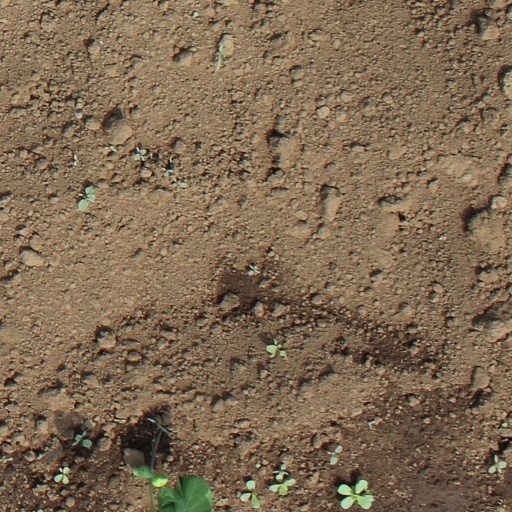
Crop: soybean